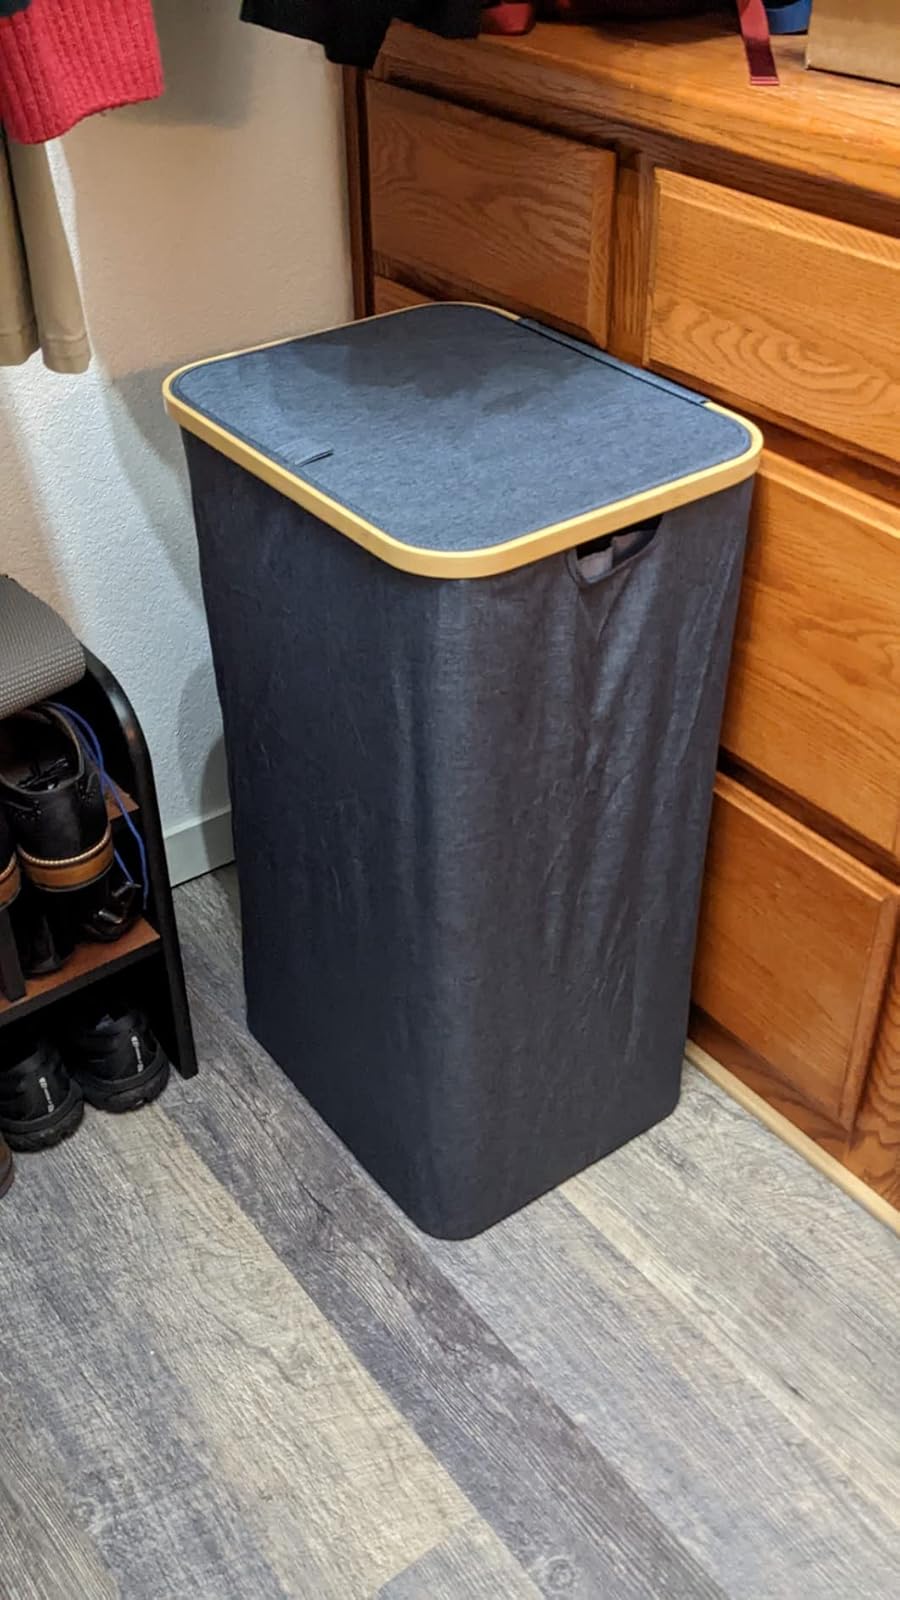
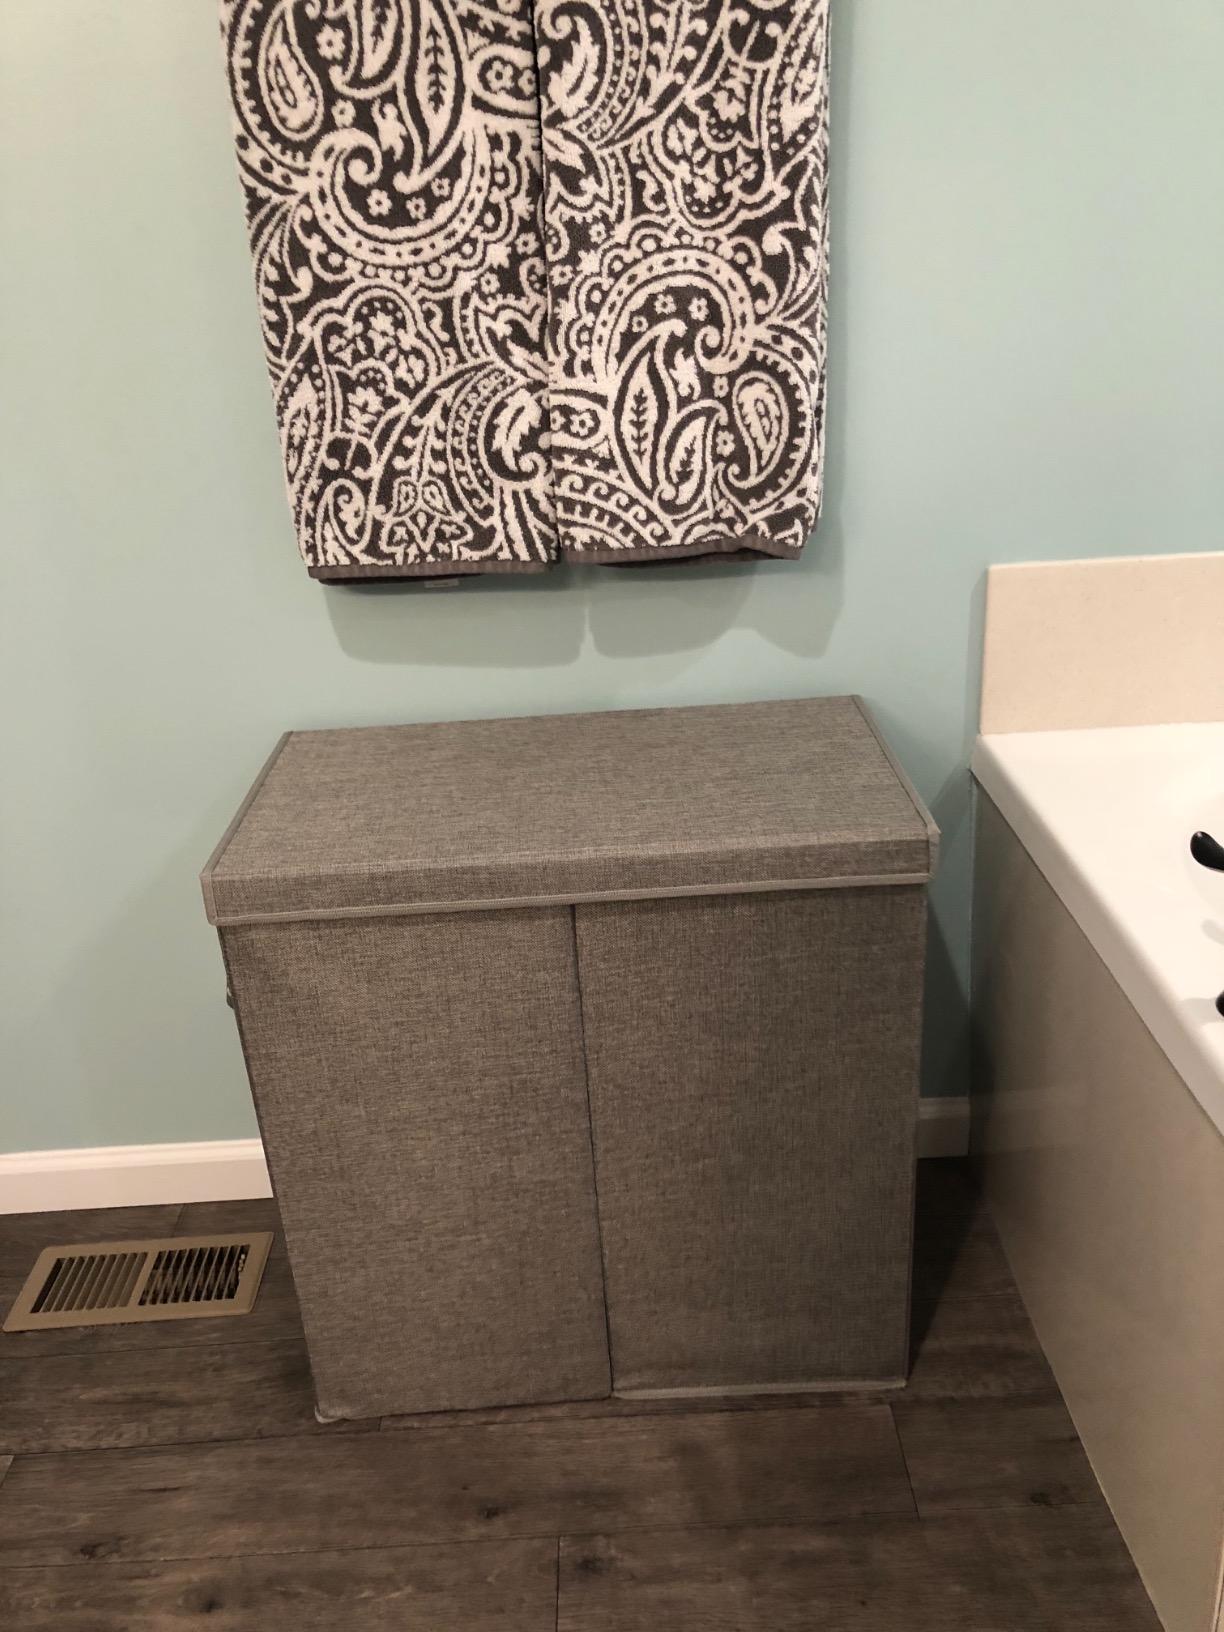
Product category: items_hamper
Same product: no